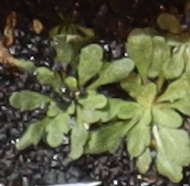
Label: Horseweed